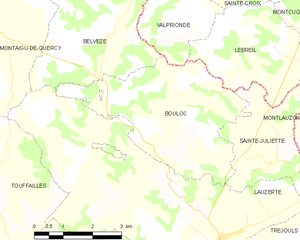
Carte des communes françaises Bouloc